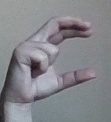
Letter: thal